Weet-Bix

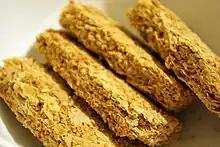
A bowl of Weet-Bix

Weet-Bix is a whole-grain wheat breakfast cereal created and manufactured in Australia and New Zealand by the Sanitarium Health Food Company, and in South Africa by Bokomo.